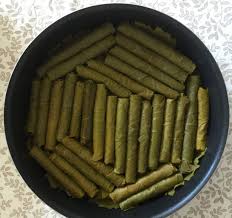
Yemek: yaprak_sarma